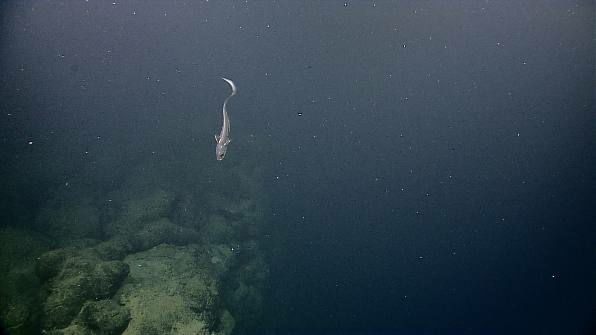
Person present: No